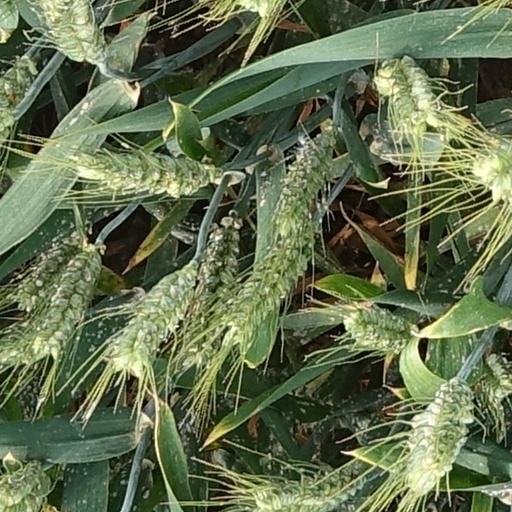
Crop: wheat